Symphony No. 3 "Symphonie Liturgique" (Honegger)

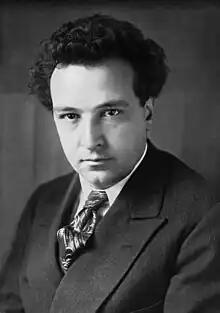
The composer in 1928

Symphonie Liturgique is the third symphony by the Swiss composer Arthur Honegger.